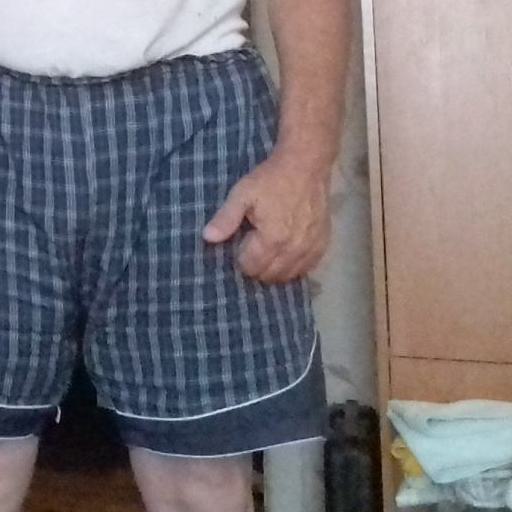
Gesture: no_gesture